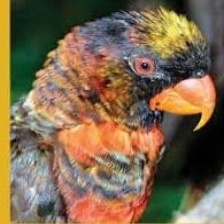
Species: DUSKY LORY
Scientific name: PSEUDEOS FUSCATA
ImageNet parent category: lorikeet